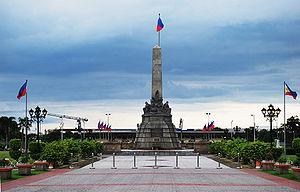
José Rizal, de son nom complet José Protasio Rizal Mercado y Alonzo Realonda, né le 19 juin 1861 à Calamba dans la province de Laguna et mort fusillé le 30 décembre 1896 à Manille, est un poète, romancier, et artiste philippin. Il joua un rôle important dans la lutte pour l'émancipation du peuple philippin pendant la colonisation espagnole, ce qui lui valut d'être exécuté à 35 ans.